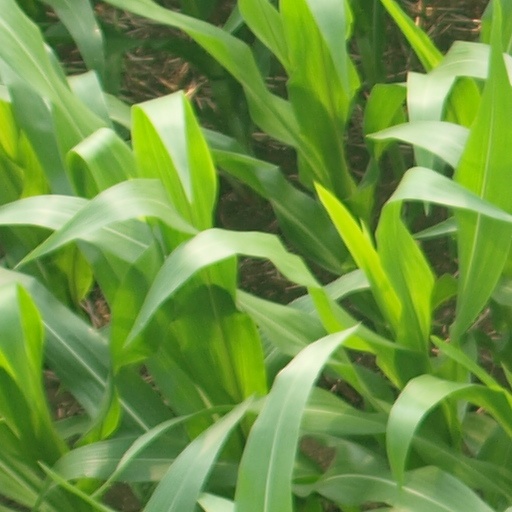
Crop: maize; corn